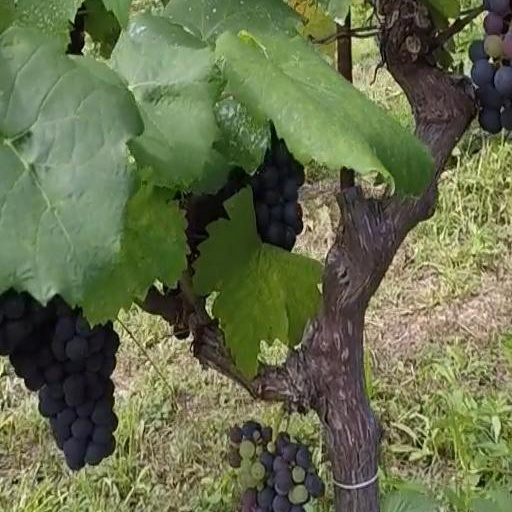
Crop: grape